Joe Cinque's Consolation

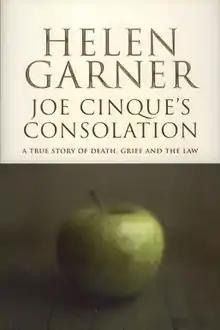
First edition cover

Joe Cinque's Consolation: A True Story of Death, Grief and the Law is a non-fiction book written by Australian author Helen Garner, and published in 2004.